Henry Alexander (Irish politician)

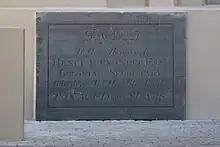
Alexander's gravestone, Groote Kerk, Cape Town

Henry Alexander (1763 – 6 May 1818) was an Irish politician from County Londonderry.